Victoria Monét

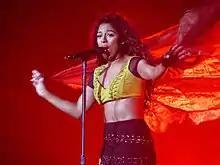
Monet performing in 2017

Following the shootings of Alton Sterling and Philando Castile, and the Dallas Police shooting, Monét released "Better Days" with Ariana Grande on July 10, 2016. Monét joined girl group Fifth Harmony on the North American leg of the 7/27 Tour, which began on July 25, 2016, as an opening act along with pop singer JoJo. Grande joined Monét on one of the tour dates to perform "Better Days". On September 22, 2016, Grande announced on Twitter that Monét will serve as an opening act along with British girl group Little Mix on the North American leg of the Dangerous Woman Tour. Monét also supported Grande on the European leg of the tour alongside rapper Bia.